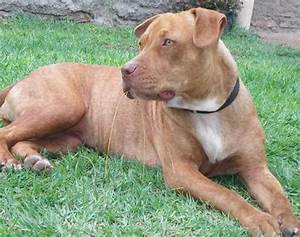
Label: dog